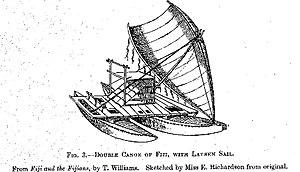
Ancien catamaran fidjien - XIXe siècle